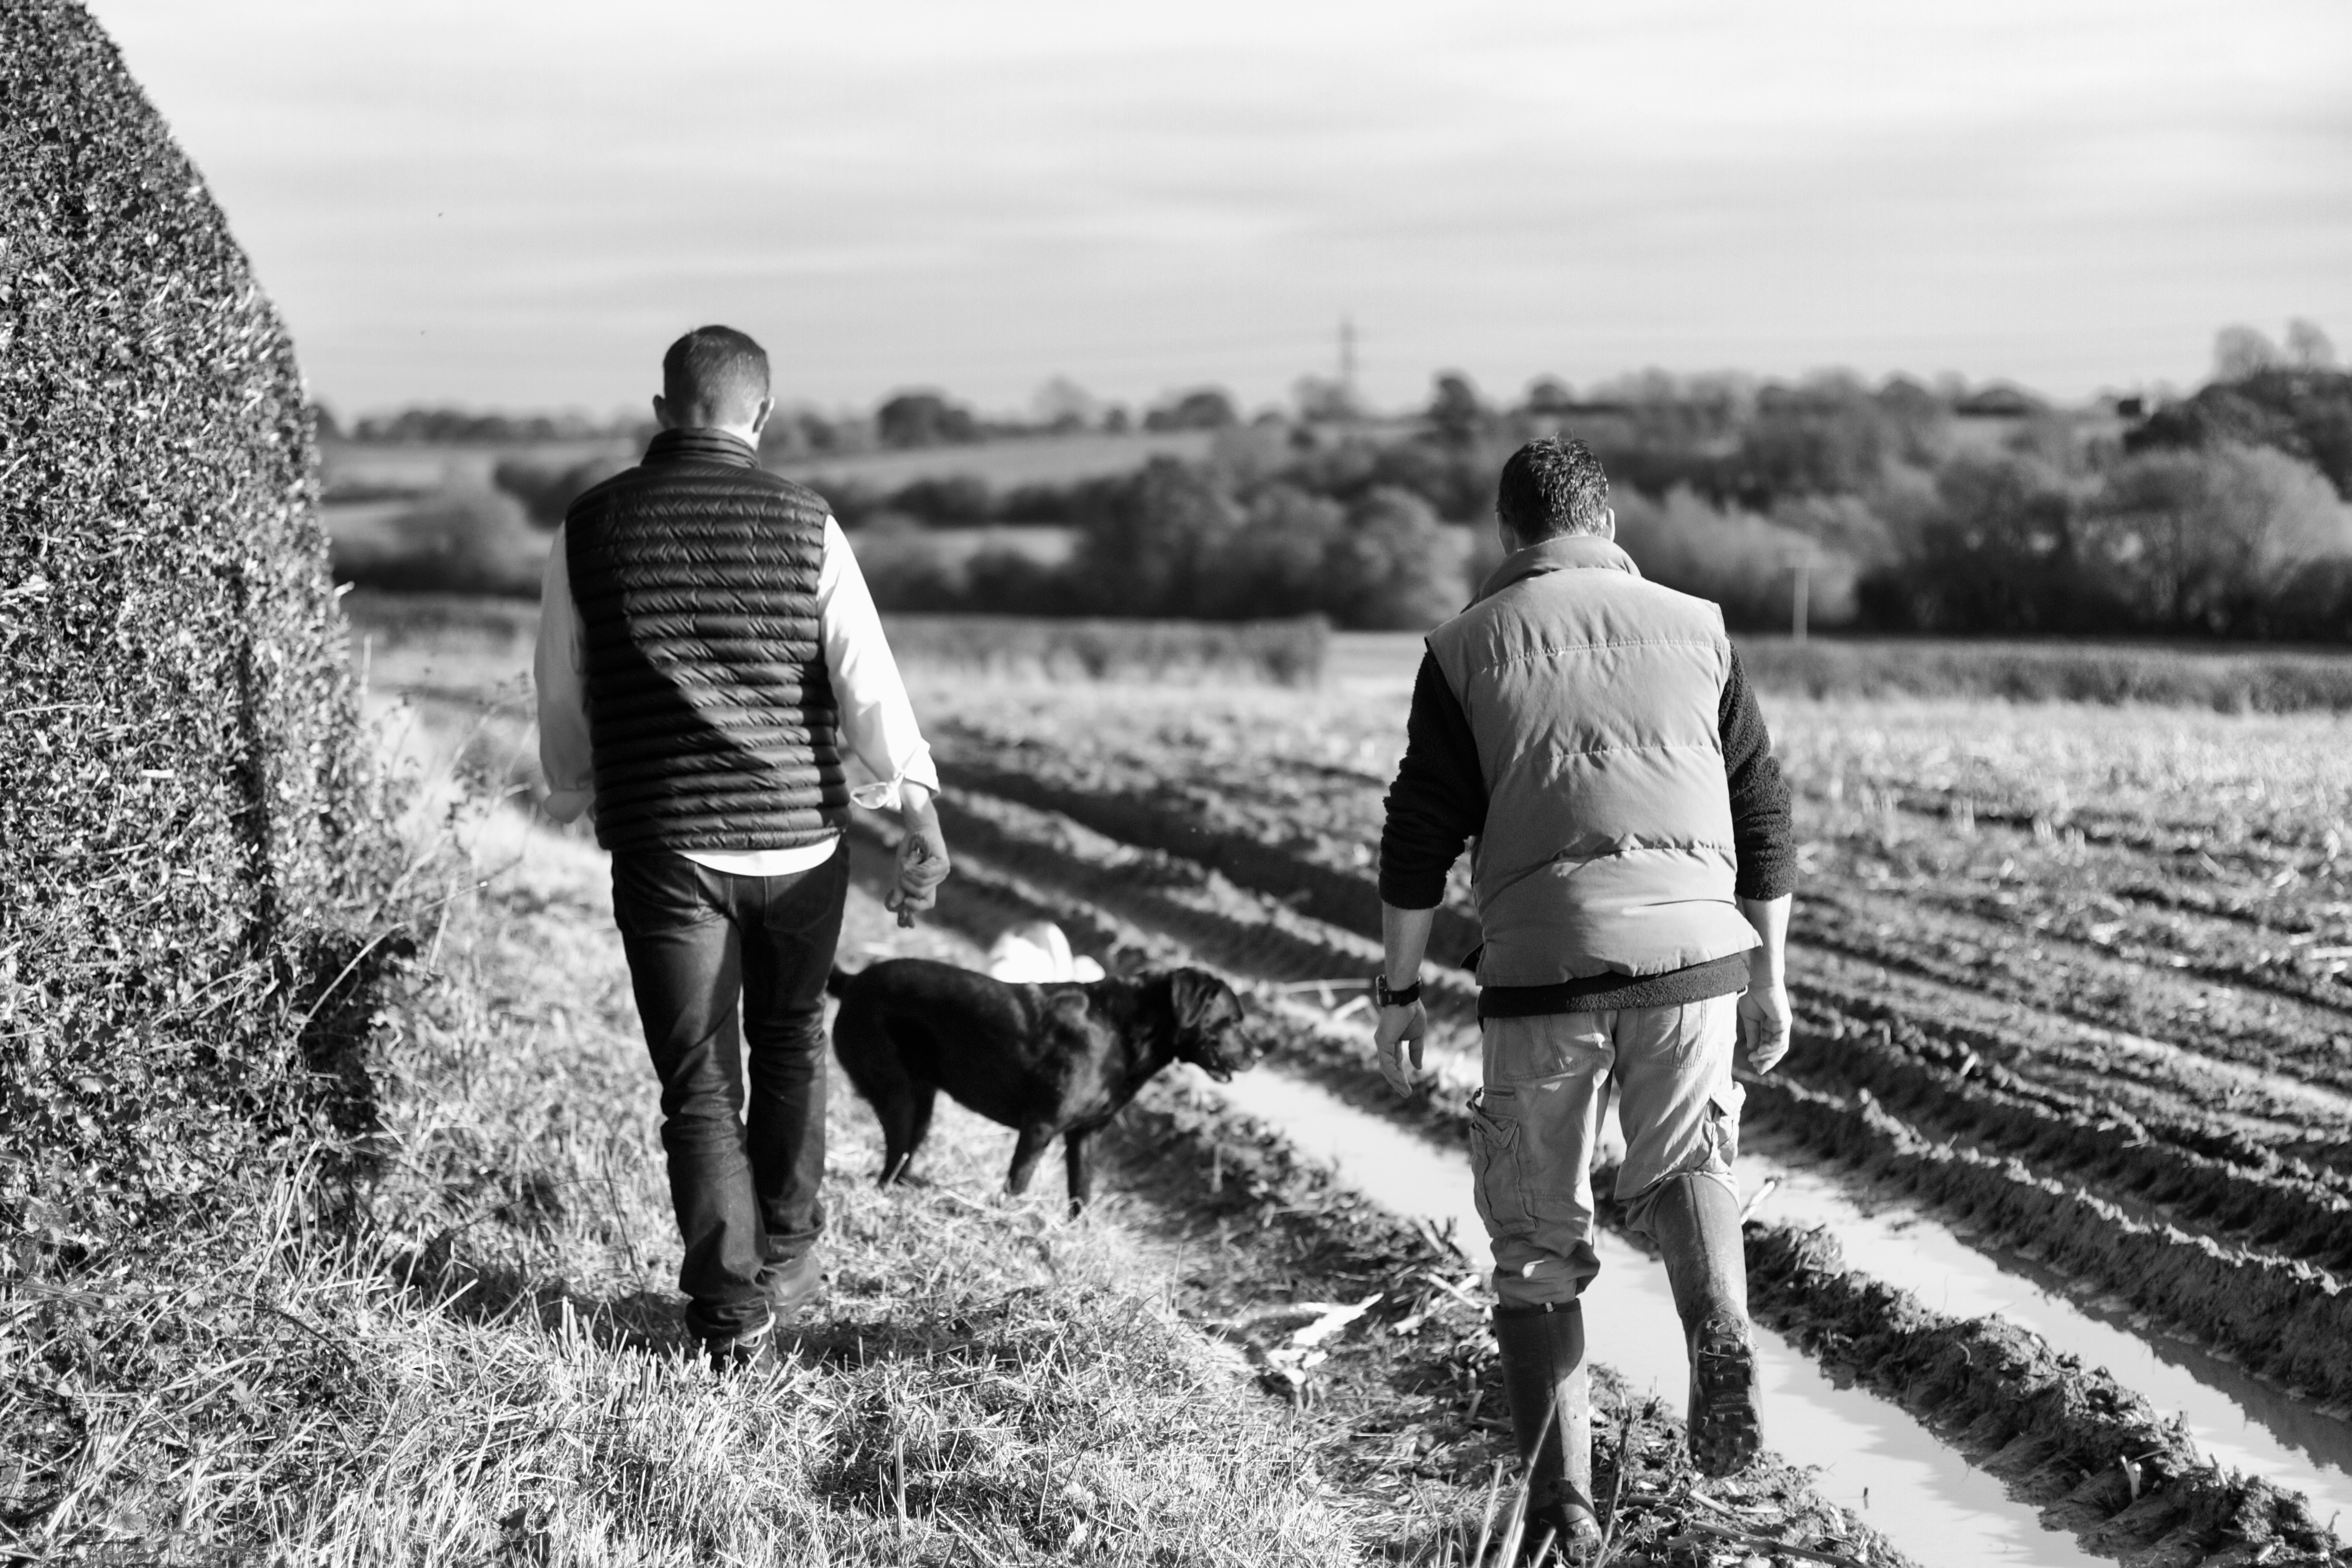
black and white, people, track, field, agriculture, monochrome, cool image, photograph, rural area, monochrome photography